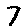
Label: 7